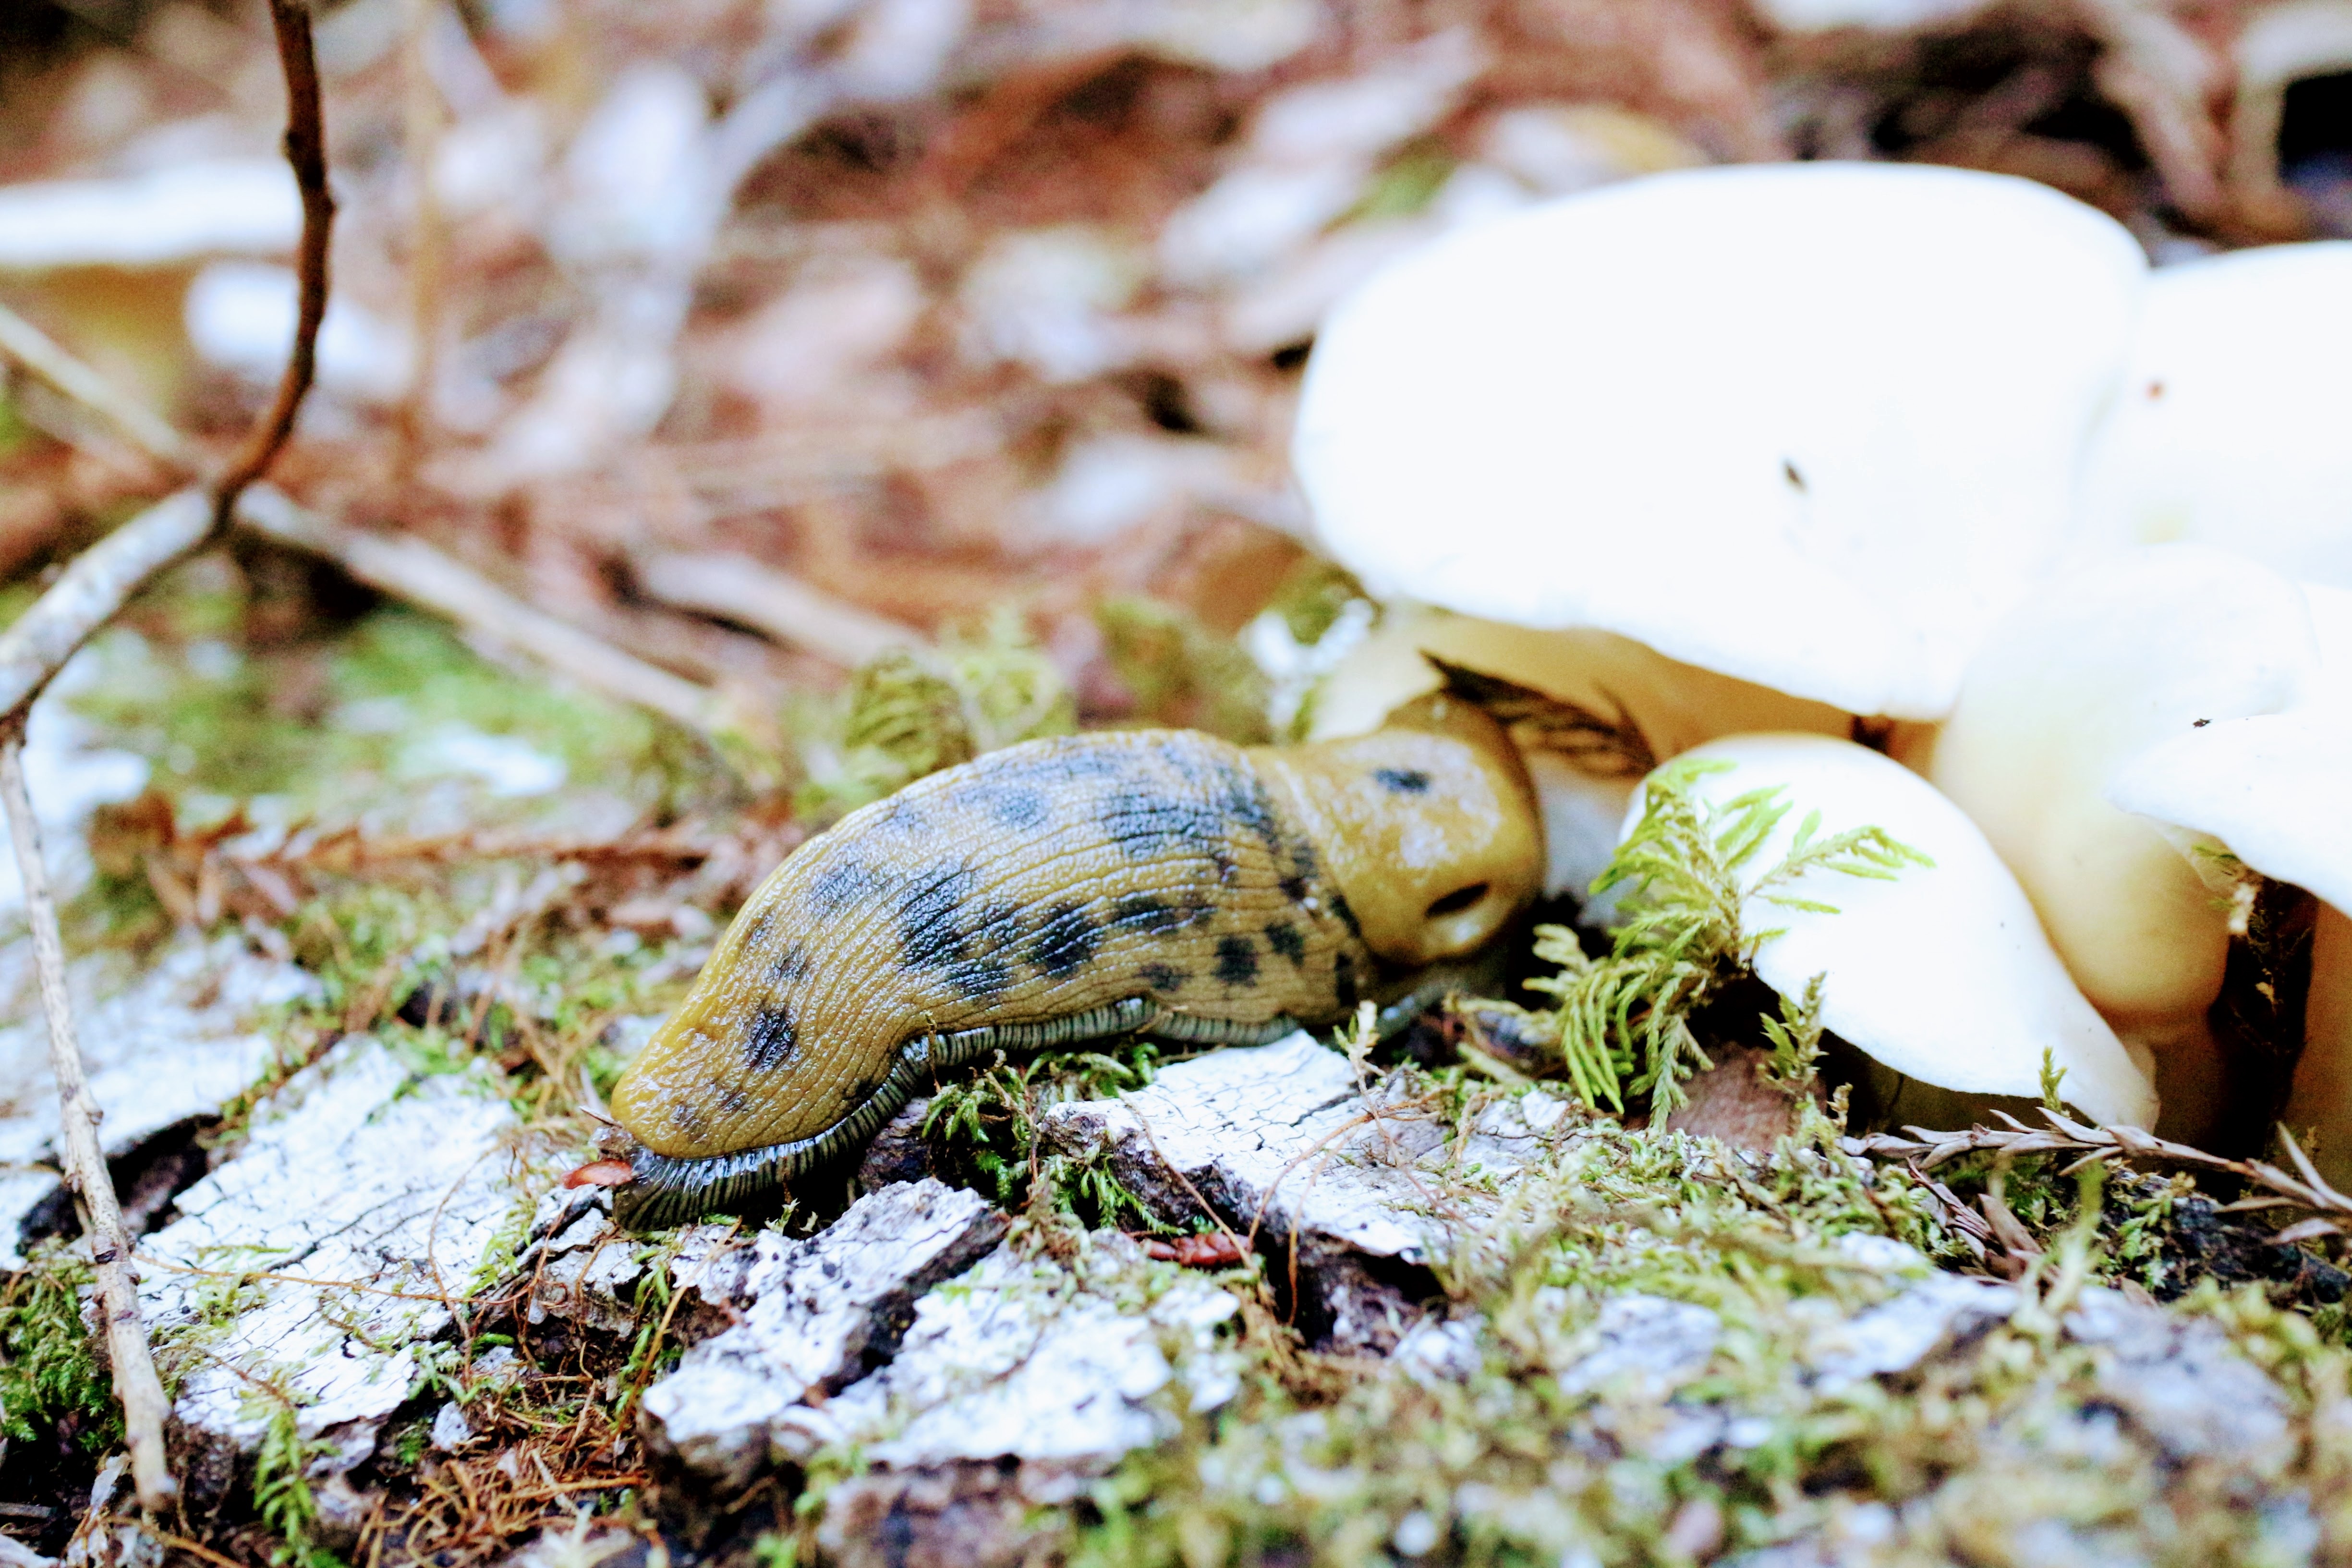
nature, wildlife, biology, flora, fauna, invertebrate, close up, snail, macro photography, snails and slugs